Golden Raspberry Awards

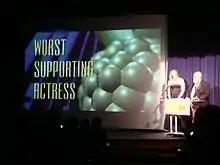
Worst Supporting Actress at the 29th Golden Raspberry Awards

Paul Verhoeven was the first person to go to the ceremony in 1996 to receive his award in the category (Worst Director) for the movie "Showgirls". Other recipients who have accepted their Golden Raspberry Award include Bill Cosby, who became the first to accept a Razzie award, but which was presented to him in "The Late Show" in 1988 for his work on "Leonard Part 6" in the categories (Worst Picture/Worst Screenplay/Worst Actor), Tom Green (Worst Actor/Worst Director), Halle Berry and Sandra Bullock (Worst Actress), Michael Ferris and J. D. Shapiro (Worst Screenplay), Alan Menken (Worst Original Song), Dinesh D'Souza (Worst Director), and "Fifty Shades of Grey" producers Dana Brunetti and Michael De Luca.